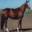
Label: horse